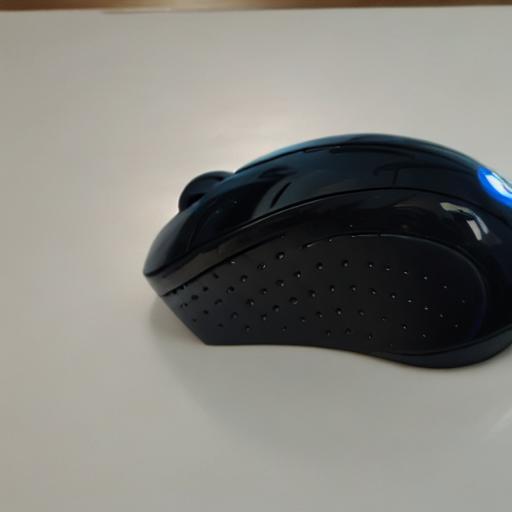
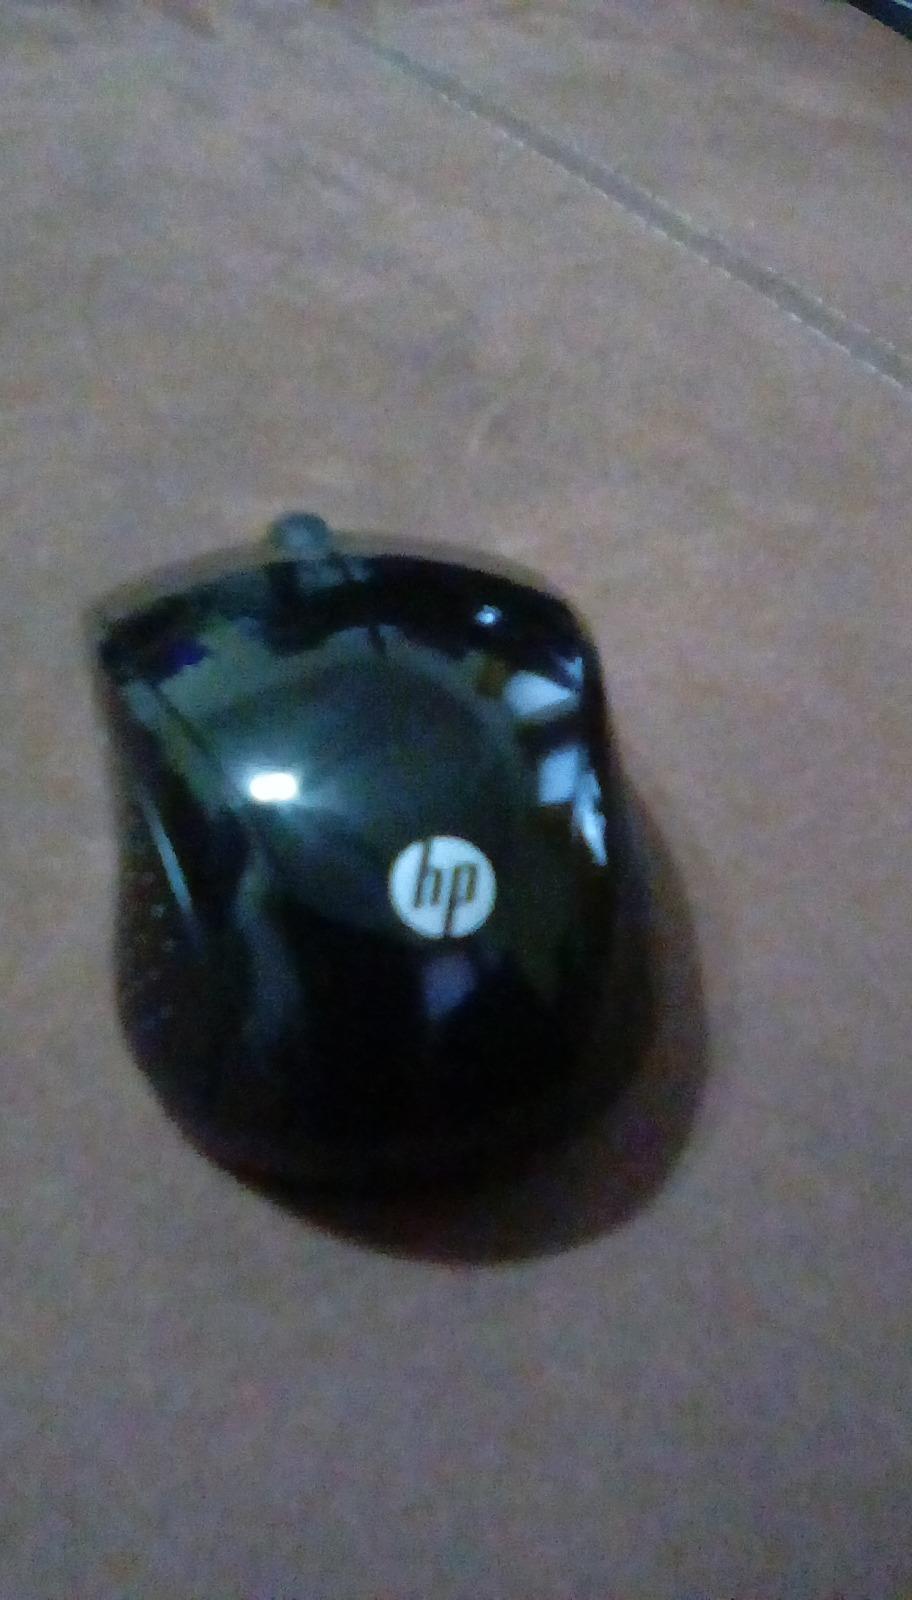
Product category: mouse
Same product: no